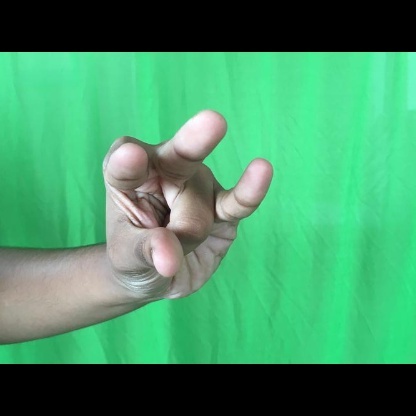
Mudra: Kangulam